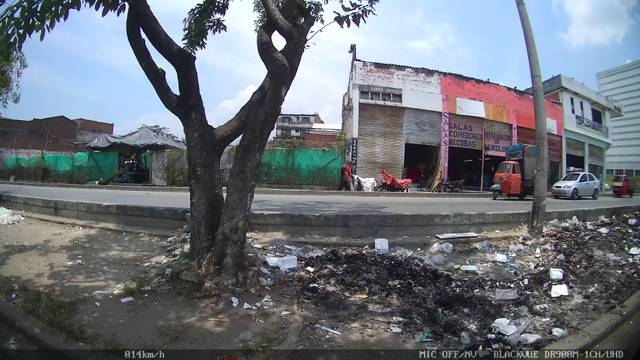
Region: Colombia
Coordinates: 3.446, -76.53